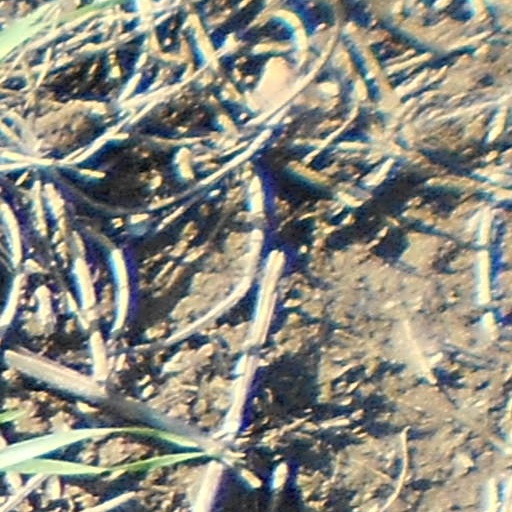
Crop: wheat